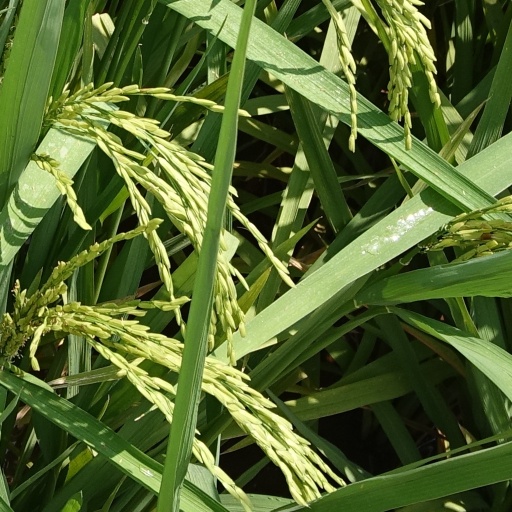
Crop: rice